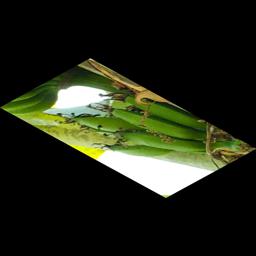
Label: JAHAJI FRUIT